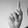
ASL letter: K